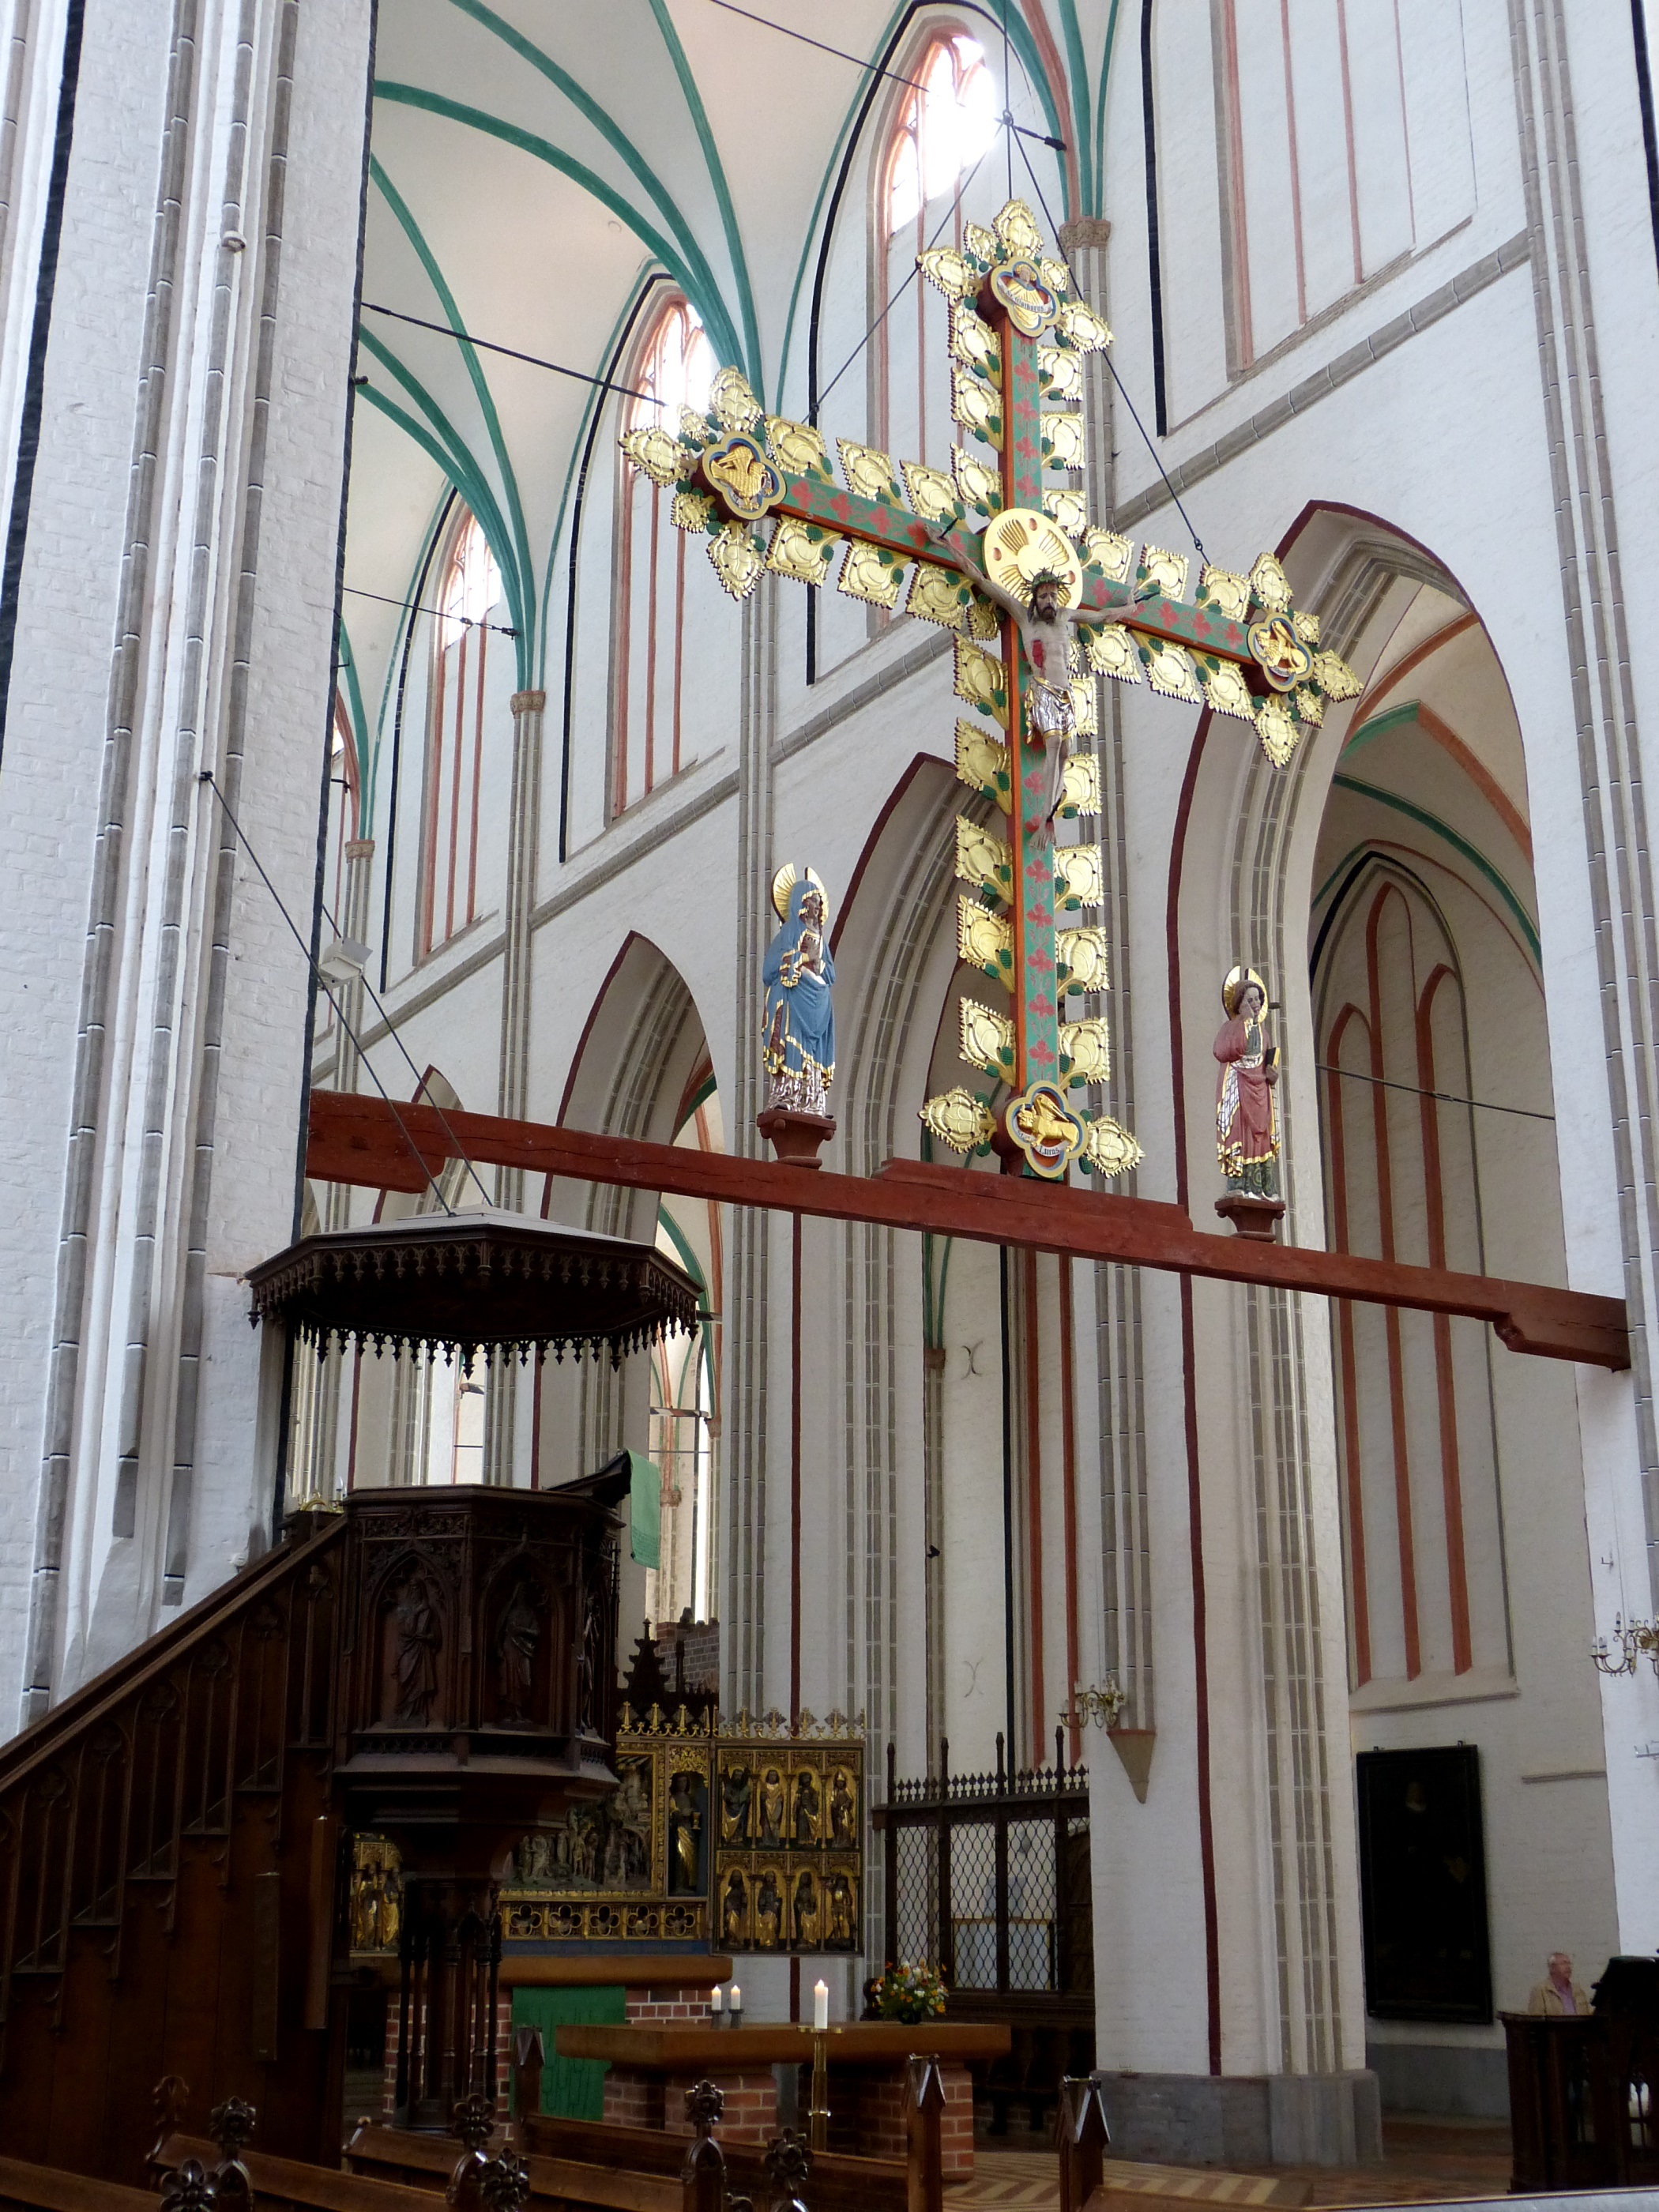
architecture, building, golden, facade, church, cathedral, chapel, cross, gothic, place of worship, bible, christ, temple, altar, faith, jesus, synagogue, pulpit, schwerin, crucifix, mecklenburg western pomerania, good friday